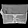
Label: Bag